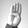
ASL letter: B